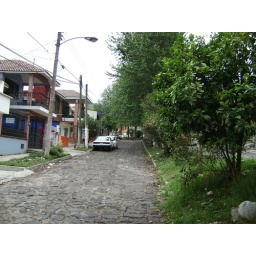
This is a street in Xalapa where a orange tree grows wild in the median.